Lesley J. McNair

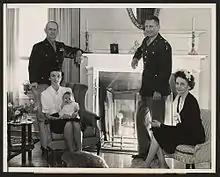
McNair and family in 1943. Douglas stands at right. Seated ("left") are Douglas's wife Freda and daughter Bonnie Clare. Seated ("right") is Clare McNair.

McNair was held in high regard by his contemporaries, as evidenced by performance appraisals that routinely gave him the highest possible ratings. Marshall also held McNair in high esteem, as demonstrated by the fact that McNair was a top stateside commander during World War II, was considered for a top command in Europe, and was ultimately selected to command the First United States Army Group as part of a deception plan that required a general with a good reputation and high name recognition for successful execution. In addition, soon after McNair was assigned to serve as commandant of the Command and General Staff School, Marshall learned that he would become the Chief of Staff of the Army. In a letter to McNair, Marshall wrote: "You at the head of Leavenworth are one of the great satisfactions I have at the moment in visualizing the responsibilities of the next couple of years." Mark W. Clark served under McNair as operations officer (G-3) at AGF Headquarters before ascending to the general officer ranks. In his autobiography, Clark referred to McNair as "one of the most brilliant, selfless and devoted soldiers" he had ever encountered.